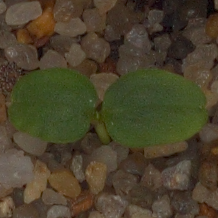
Label: cleavers